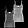
Label: T - shirt / top